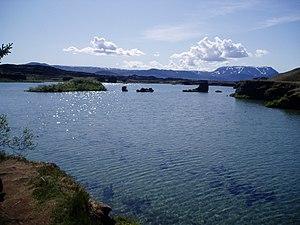
Cet article recense les sites inscrits au patrimoine mondial en Islande.
Cet article recense les zones humides de l'Islande concernées par la convention de Ramsar.
L'aire de conservation de Mývatn-Laxá est une aire protégée d'Islande couvrant les lacs Mývatn, Sandvatn, Arnarvatn, Grænavatn et leurs environs, le cours inférieur de la rivière Kráká et le lit du Laxá í Aðaldal depuis sa source au Mývatn jusqu'à son embouchure dans l'océan Arctique, au niveau du Skjálfandi.
Voici la liste des lacs les plus importants d’Islande, par ordre de superficie décroissante.